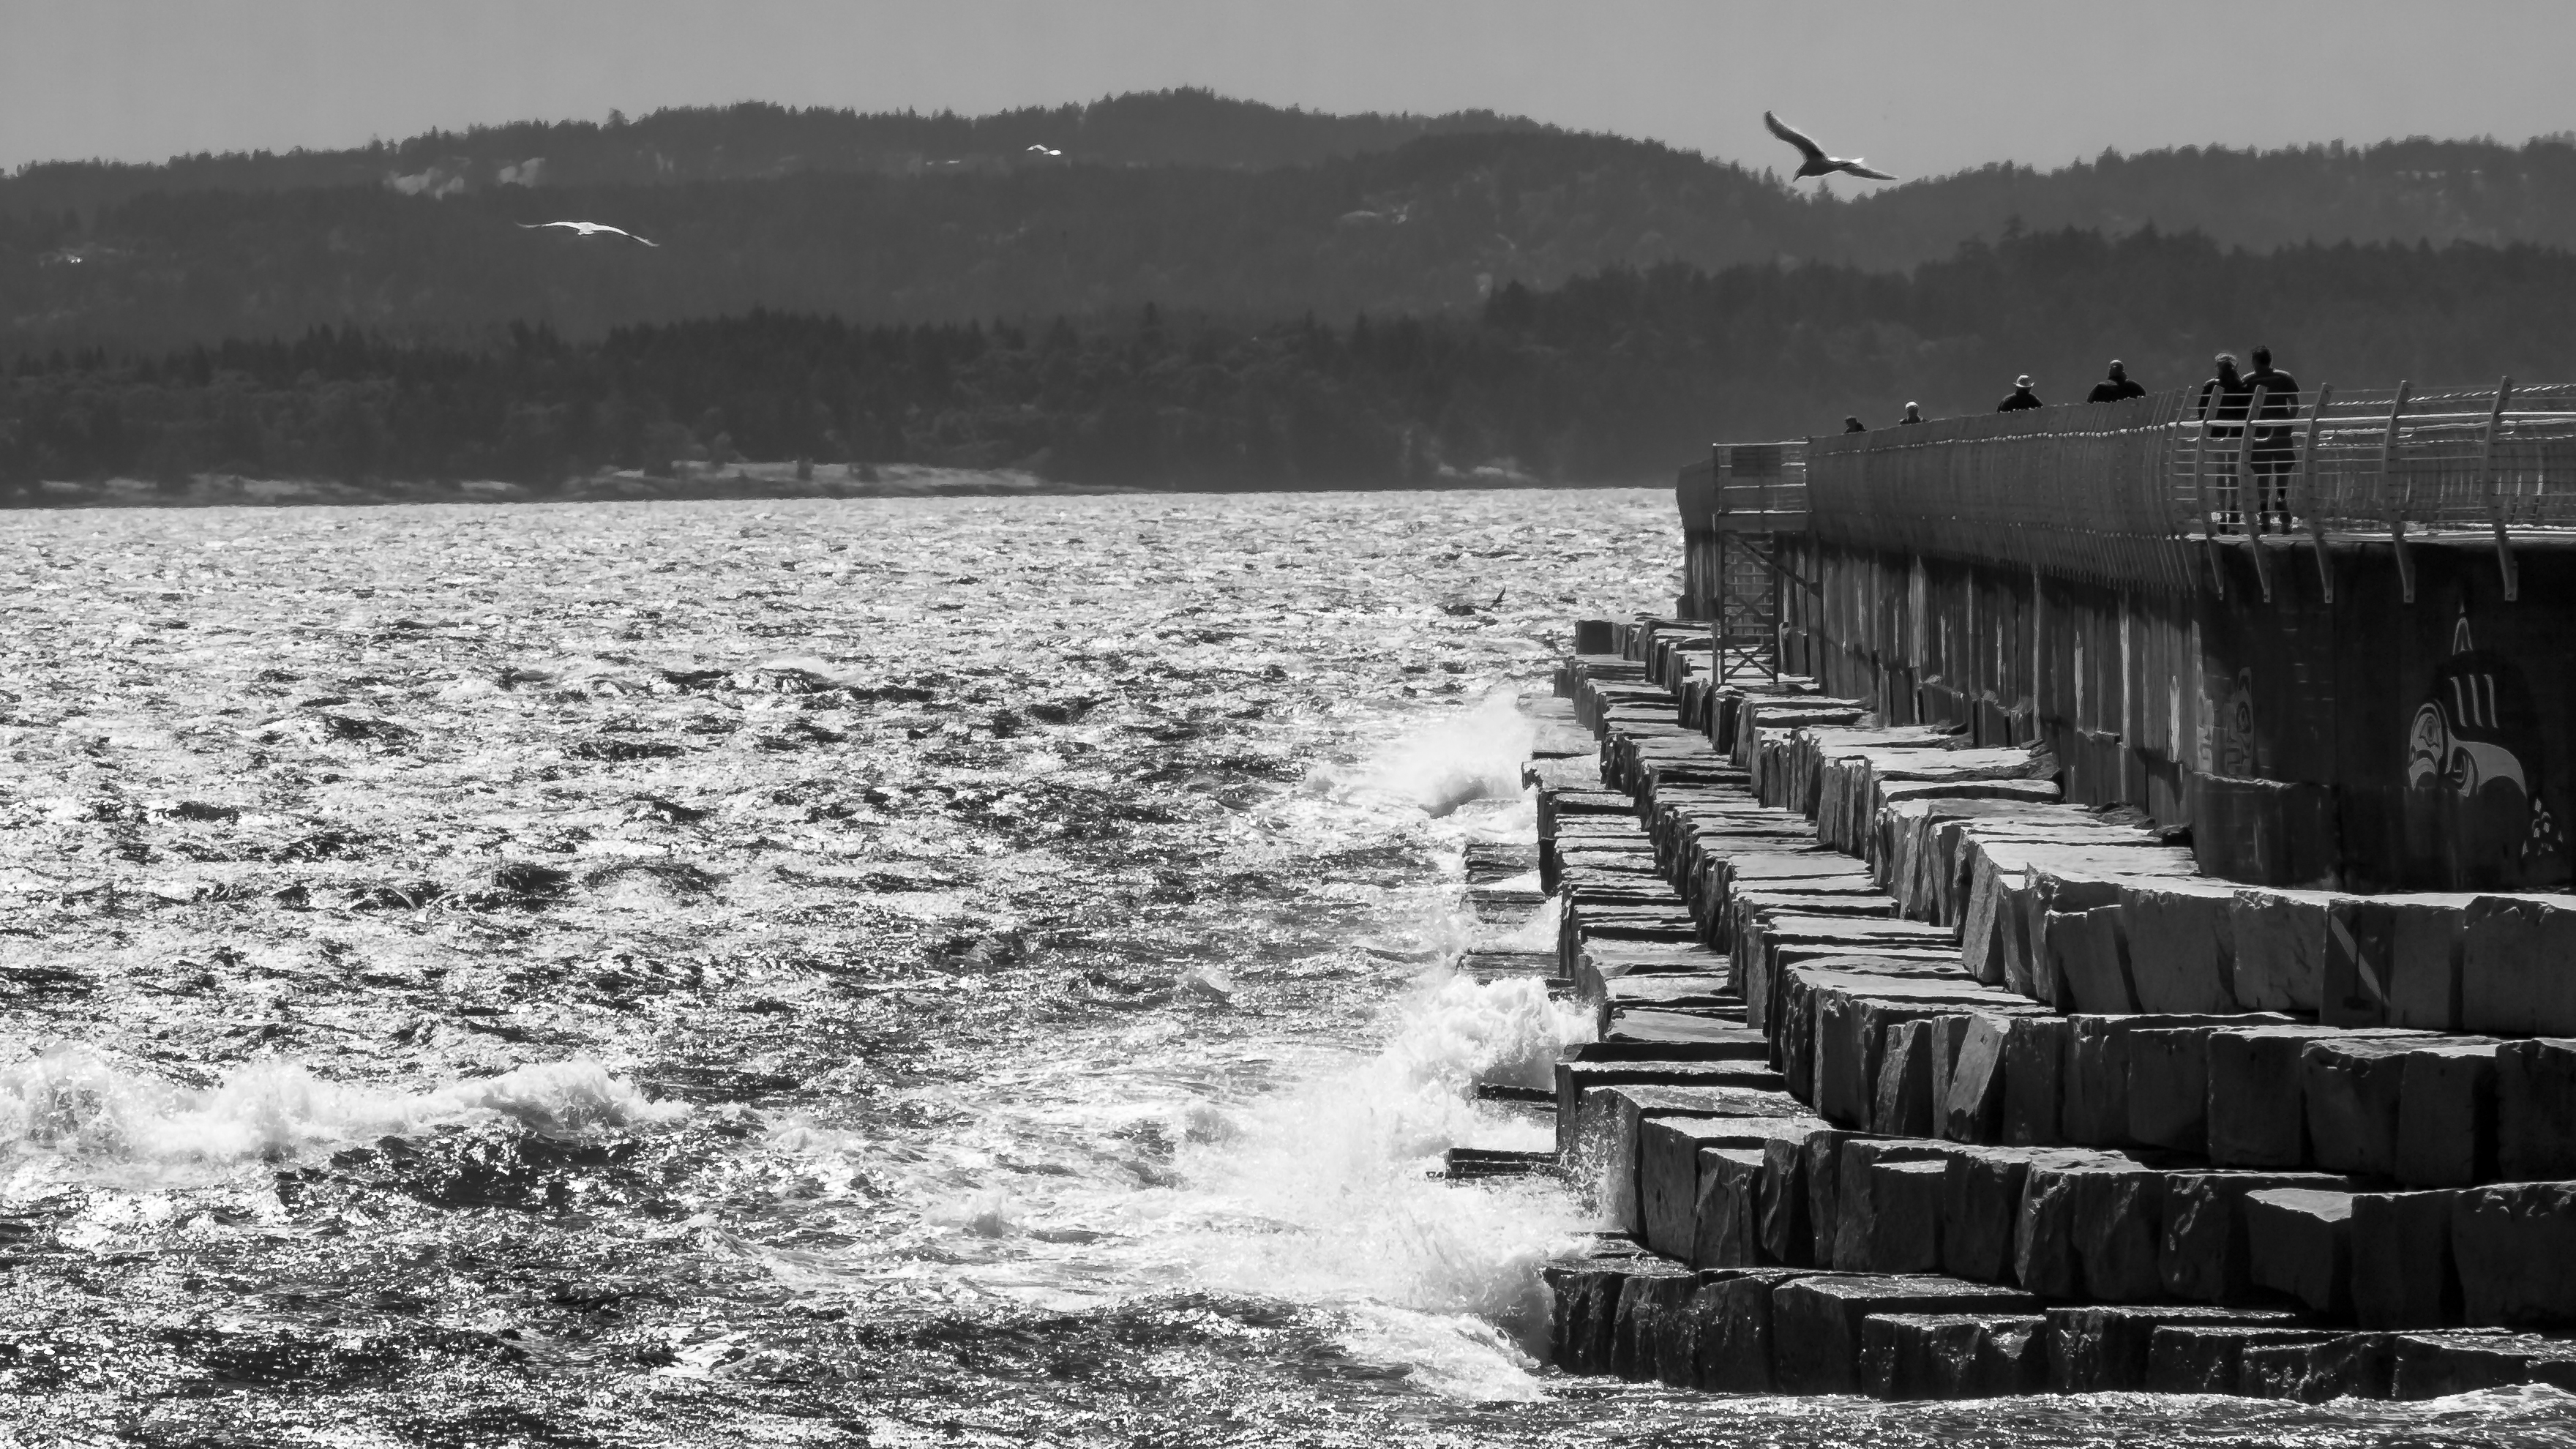
sea, coast, water, winter, bird, black and white, people, white, shore, wind, river, travel, vehicle, port, black, monochrome, waterway, bw, blackandwhite, creativecommons, waves, canada, british, victoria, columbia, turbulent, monochrome photography